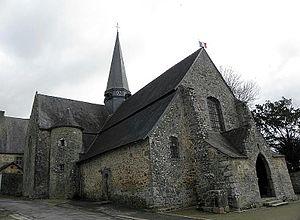
Église Saint-Exupère de Gahard (35).
Gahard est une commune française située dans le département d'Ille-et-Vilaine, en région Bretagne, peuplée de 1 467 habitants.